Scottish National Antarctic Expedition

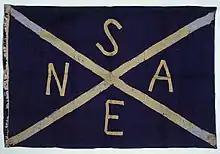
Flag of the Scottish National Antarctic Expedition

In late 1901, Bruce purchased a Norwegian whaler, , at a cost of £2,620 (approximately £ as of ). During the following months, the ship was completely rebuilt as an Antarctic research vessel, with two laboratories, a darkroom, and extensive specialist equipment. Two huge revolving cylinders, each carrying of cable, were fitted to the deck to enable deep-sea trawling for marine specimens. Other equipment was installed for making depth soundings, for the collection of sea water and sea-bottom samples, and for meteorological and magnetic observations. The hull was reinforced to withstand the pressures of Antarctic ice, and the ship was re-rigged as a barque with auxiliary engines. This work increased the cost of the ship to £16,700 (approximately £ as of ), which was met by the Coats family who altogether donated £30,000 towards the total expedition costs of £36,000. Renamed "Scotia", the ship was ready for her sea trials in August 1902.